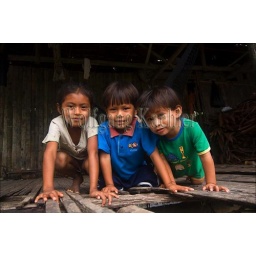
Peru, amazon river basin, near iquitos, maranon river, village, house on stilts, children